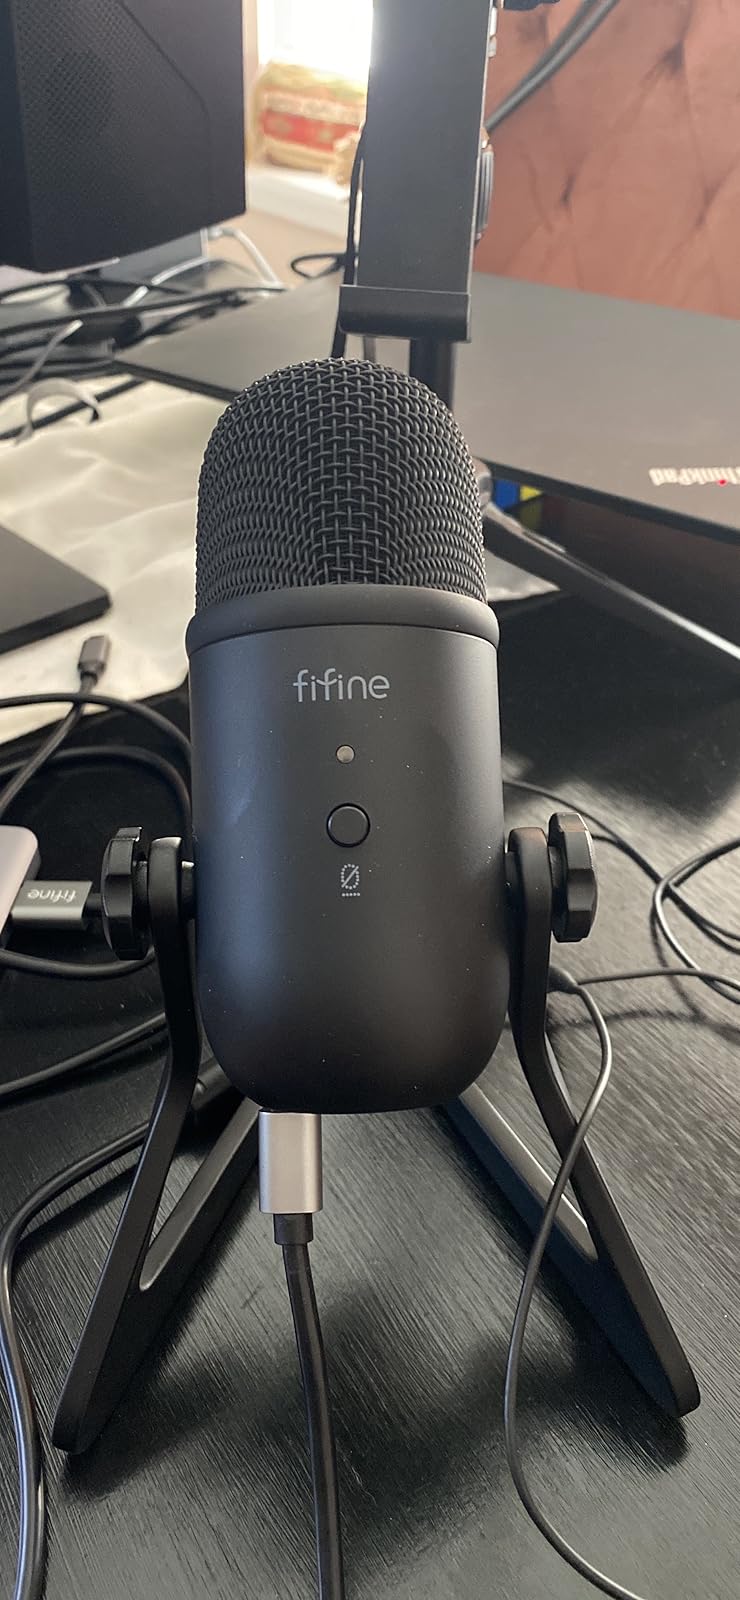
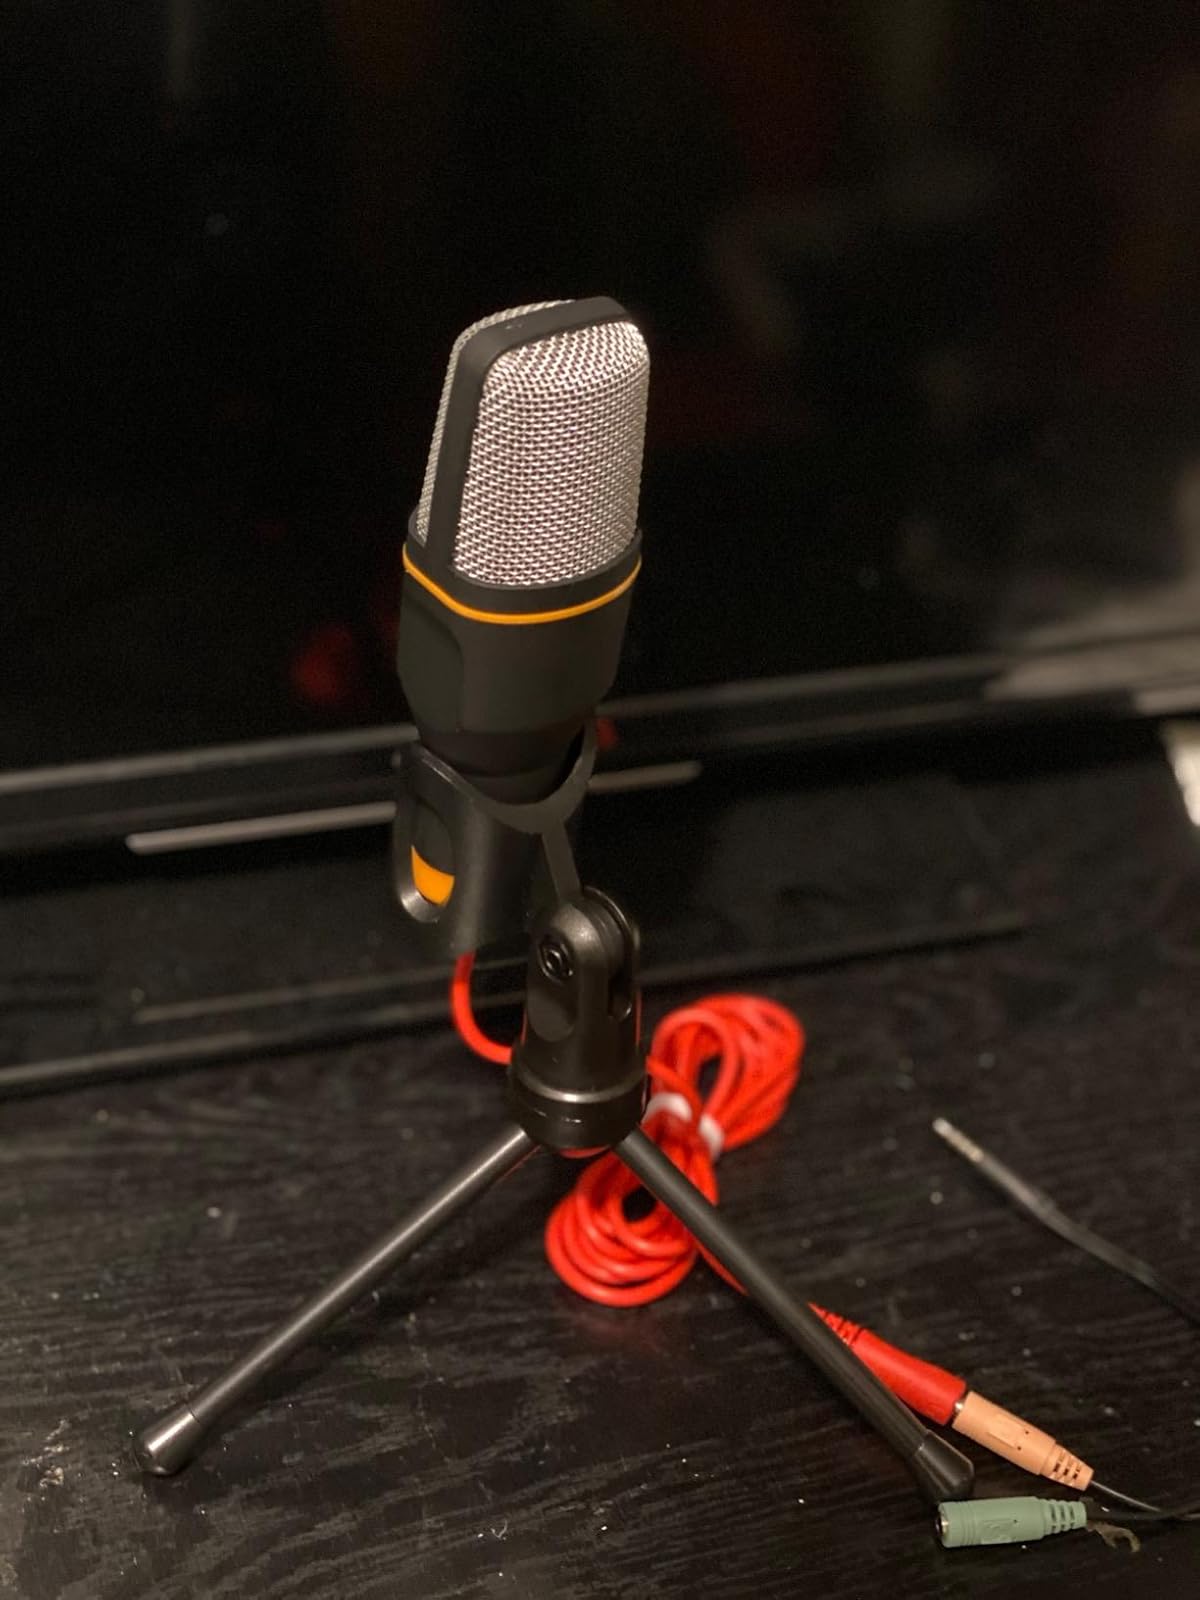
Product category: microphone
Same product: no